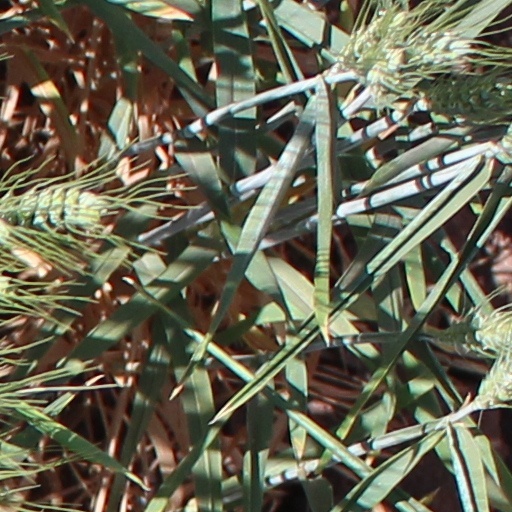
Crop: wheat